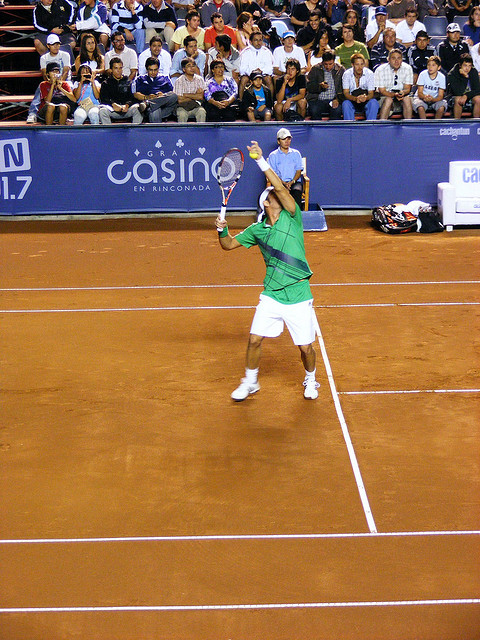
một trận thi đấu tennis đang diễn ra ở trên sân đất nện